Sergei Markin (artist)

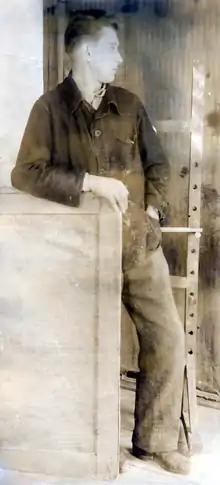
Sergey Markin, Moscow 1931

Sergey Markin, according to the historian of art and art critic Olga Roitenberg, is known for “peacefully-focused” landscapes. Critics noted the originality of his compositional thinking and a heightened sense of time. He is the author of paintings on the themes of the history of revolution and civil war, genre paintings, portraits, landscapes. He took part in the design of Moscow for the revolutionary holidays.